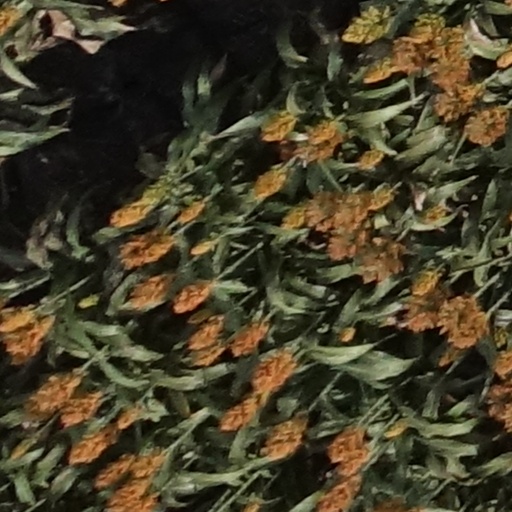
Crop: sorghum